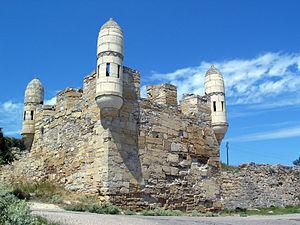
Kertch est une ville de Crimée ayant le statut de municipalité. Sa population s'élevait à 145 265 habitants en 2013.
La forteresse de Yeni-Kale est une forteresse située dans la péninsule de Kertch en Crimée. Elle est construite entre 1699 et 1706, à l'époque où la contrée était administrée par l'empire ottoman. Durant la guerre russo-turque de 1768-1774, Yeni-Kale est prise par l'empire russe. Le traité de Küçük Kaynarca confirme cette prise de possession.